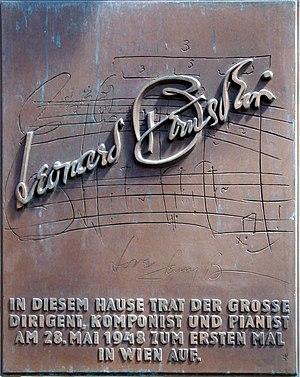
Konzerthaus de Vienne